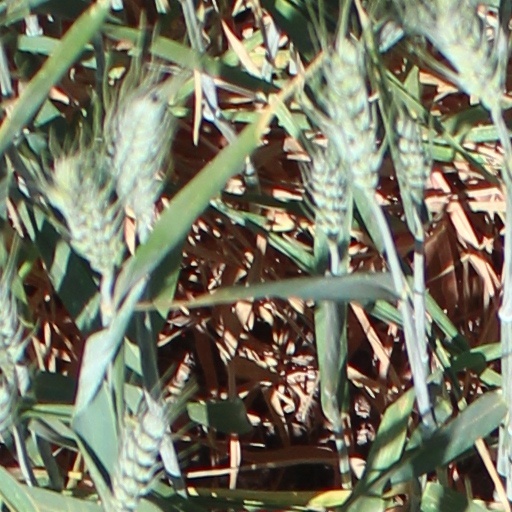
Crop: wheat